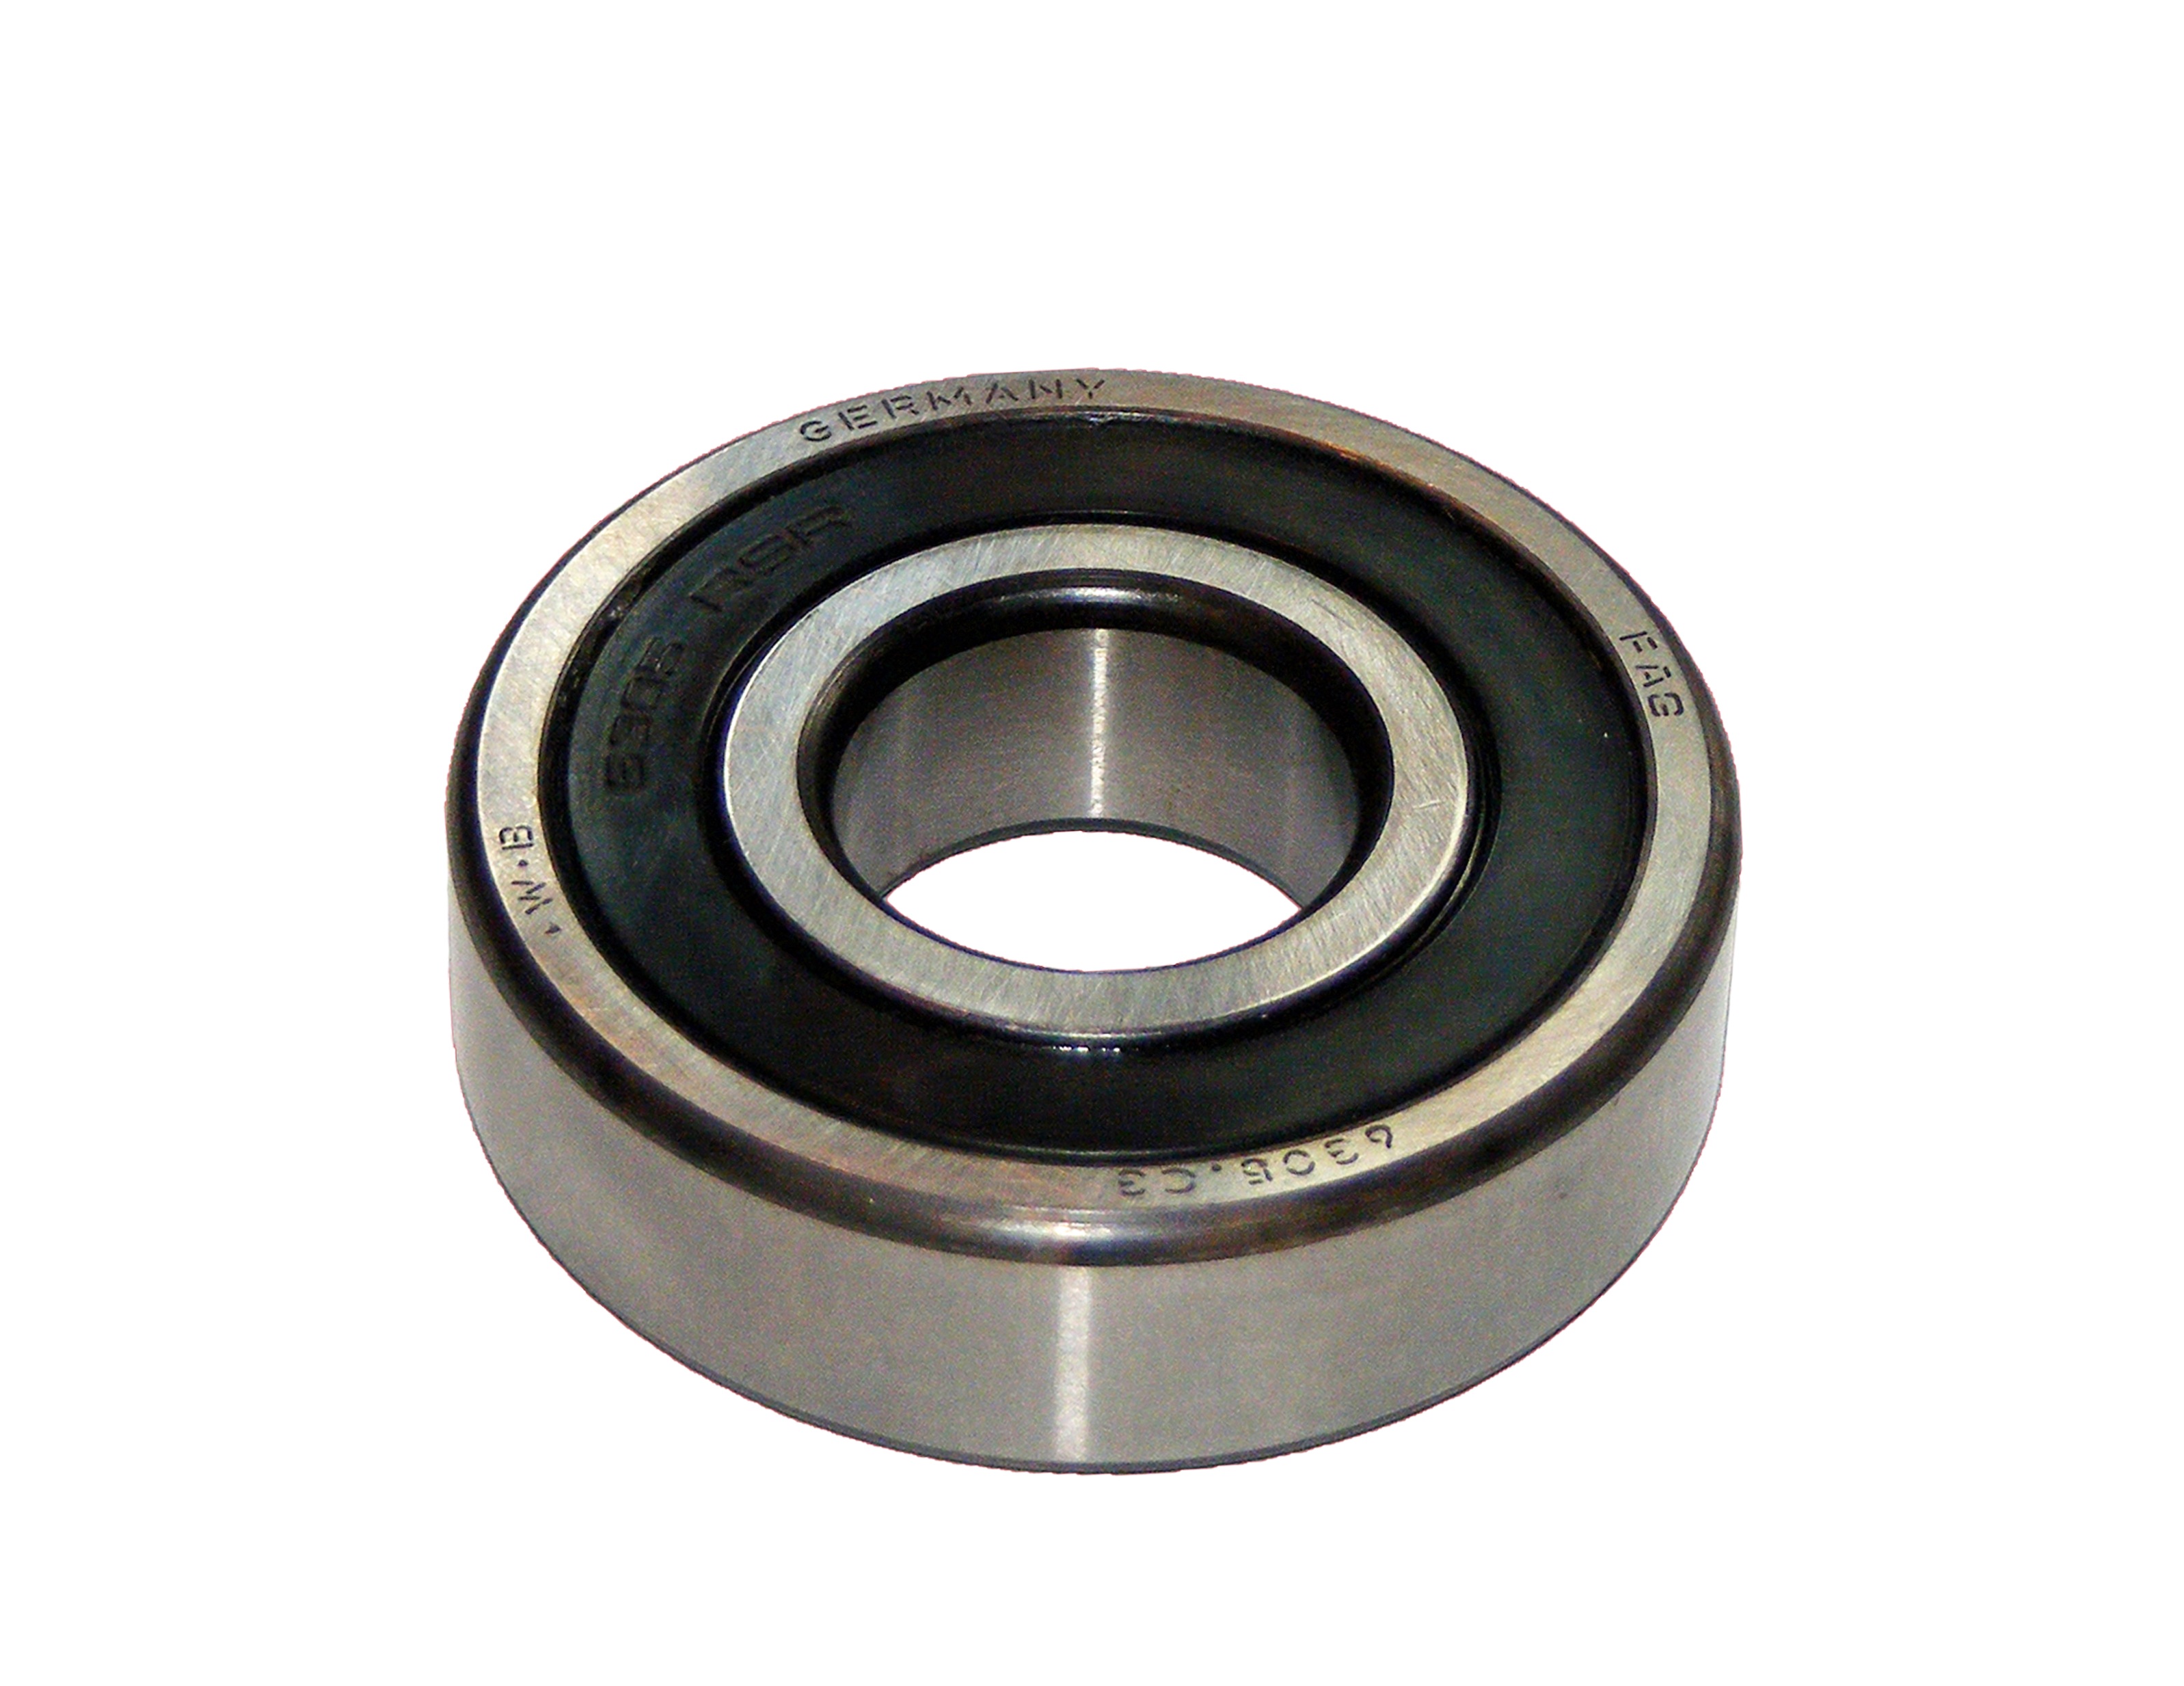
wheel, industrial, automotive, mechanics, bearing, alternator, electric motor, hardware accessory, ball bearing